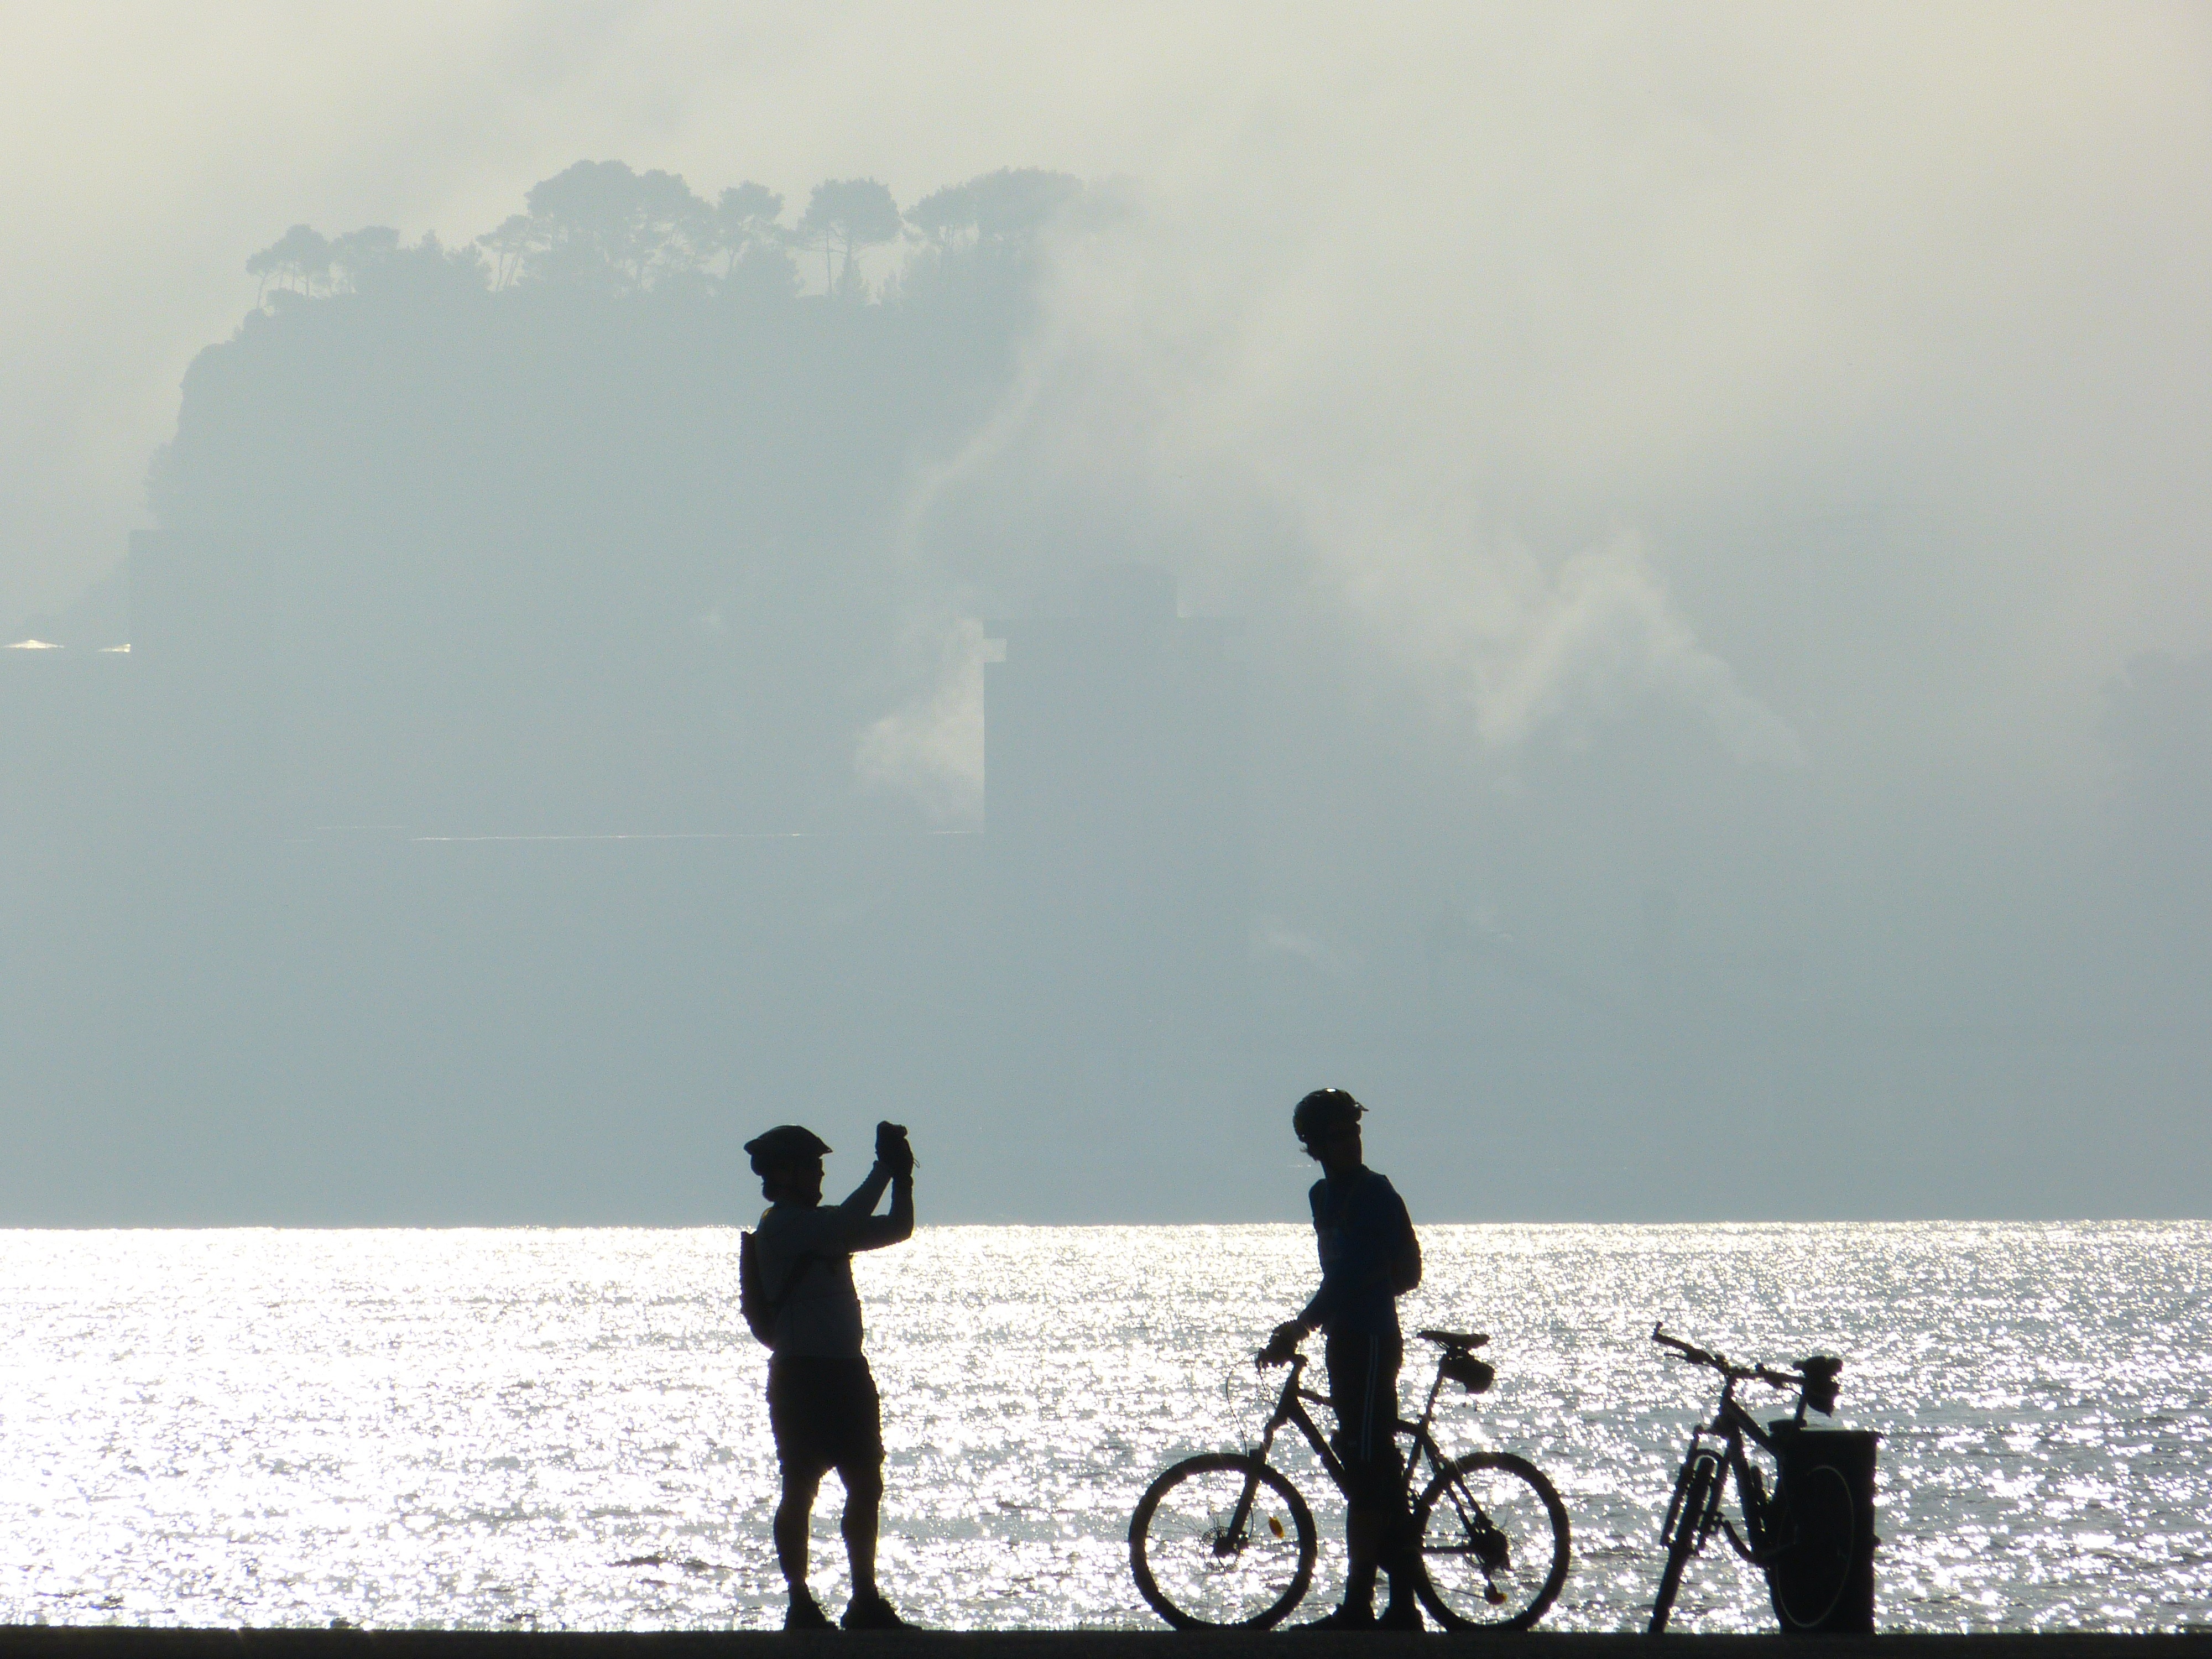
beach, sea, coast, water, ocean, horizon, silhouette, cloud, morning, wave, wind, river, foggy, weather, bay, bank, photograph, break, cyclists, colourless, atmospheric phenomenon